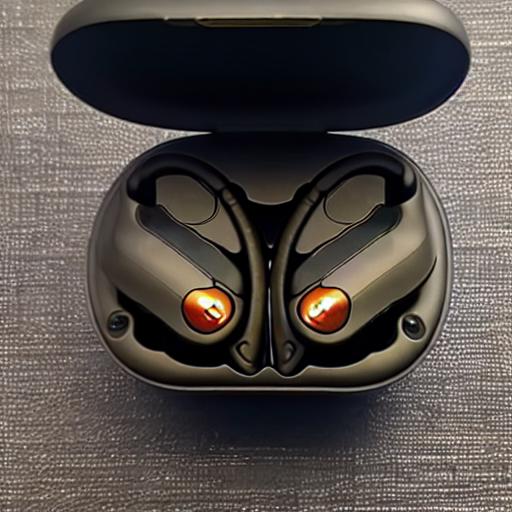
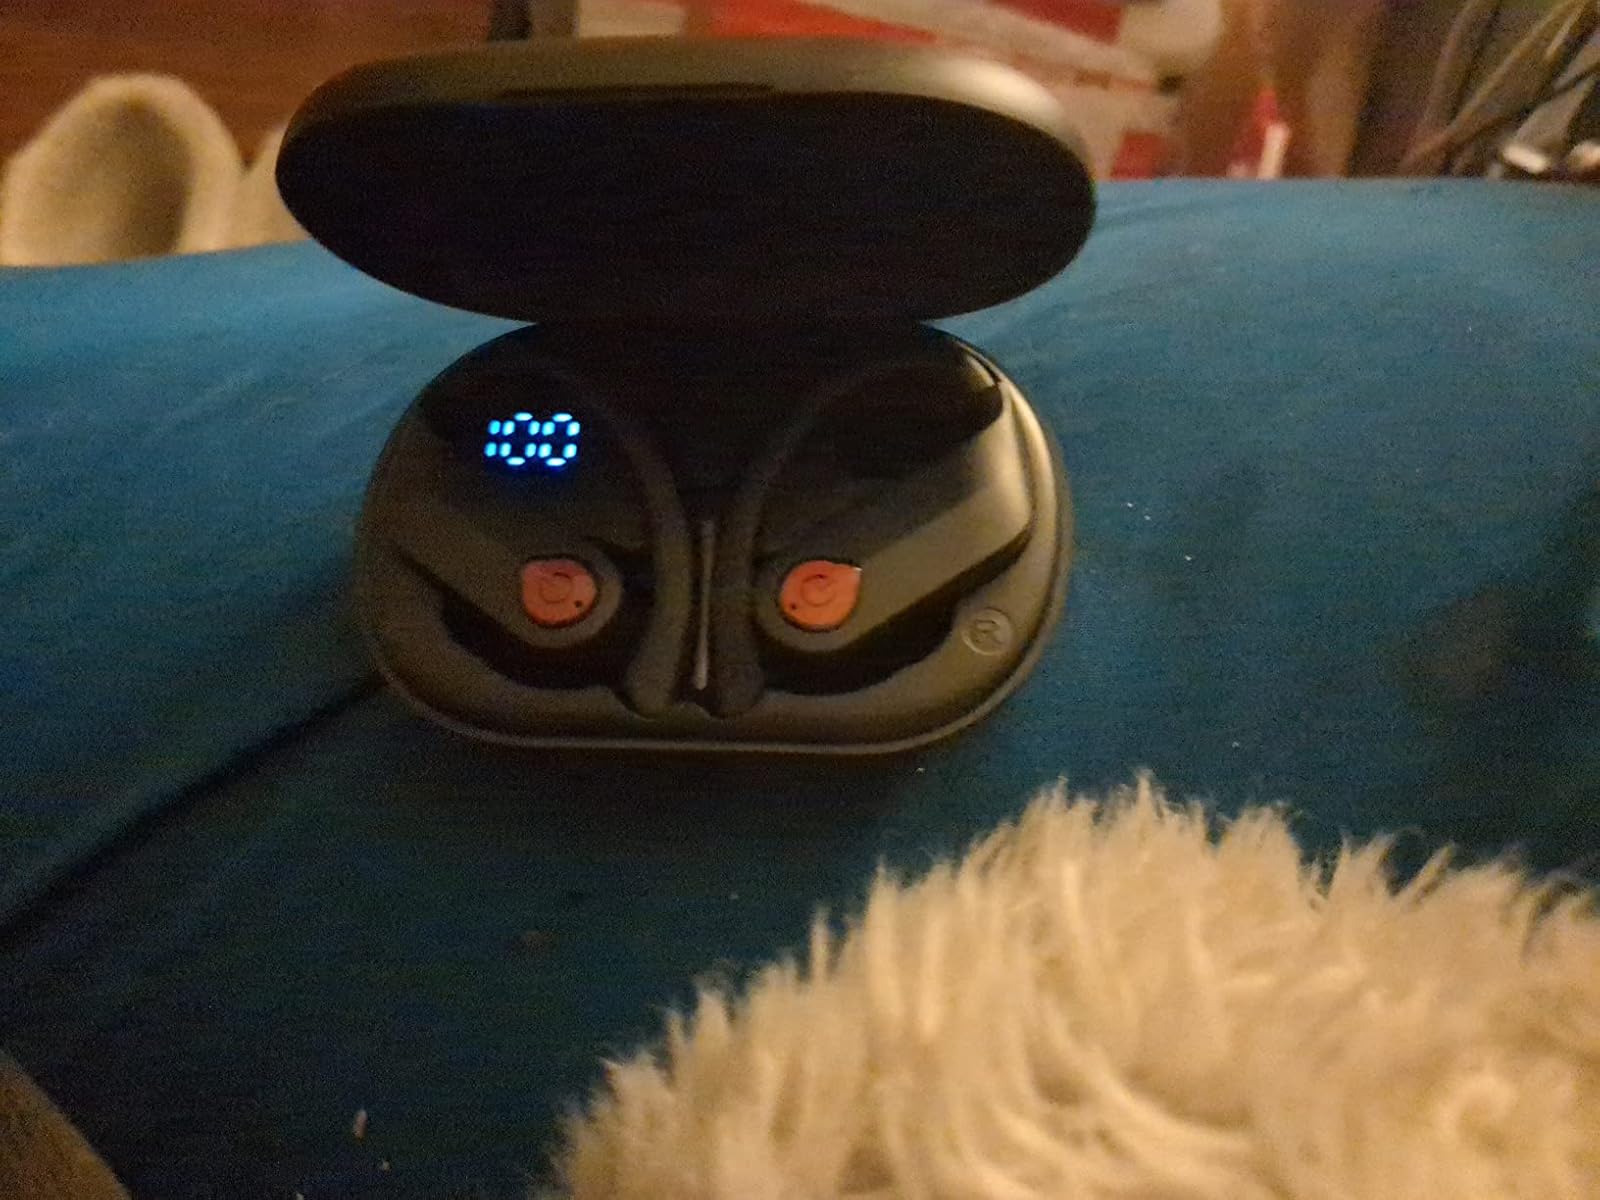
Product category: earbuds
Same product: no